New Exchequer Dam

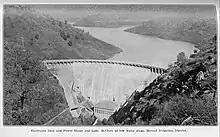
Plate XXII: (Old) Exchequer Dam, photo published 1929

By the 1950s, it became apparent that the limited storage capacity at Exchequer was no longer enough to serve the needs of farmers in the Merced River valley. A high dam was proposed to be built just downstream, creating a reservoir nearly four times the size of Exchequer.